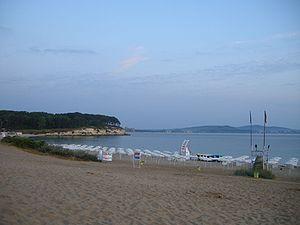
Kiten est une ville du sud-est de la Bulgarie.